Stanton-by-Dale Cricket Club

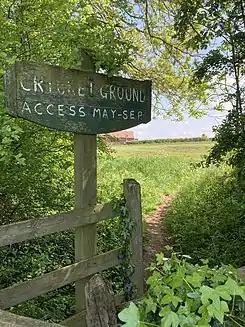
Seasonal footpath access to Crompton Ground.

Stanton-by-Dale Cricket Club is an amateur cricket club based in Stanton-by-Dale, Derbyshire, England and the club has a history dating back to the mid 19th century.